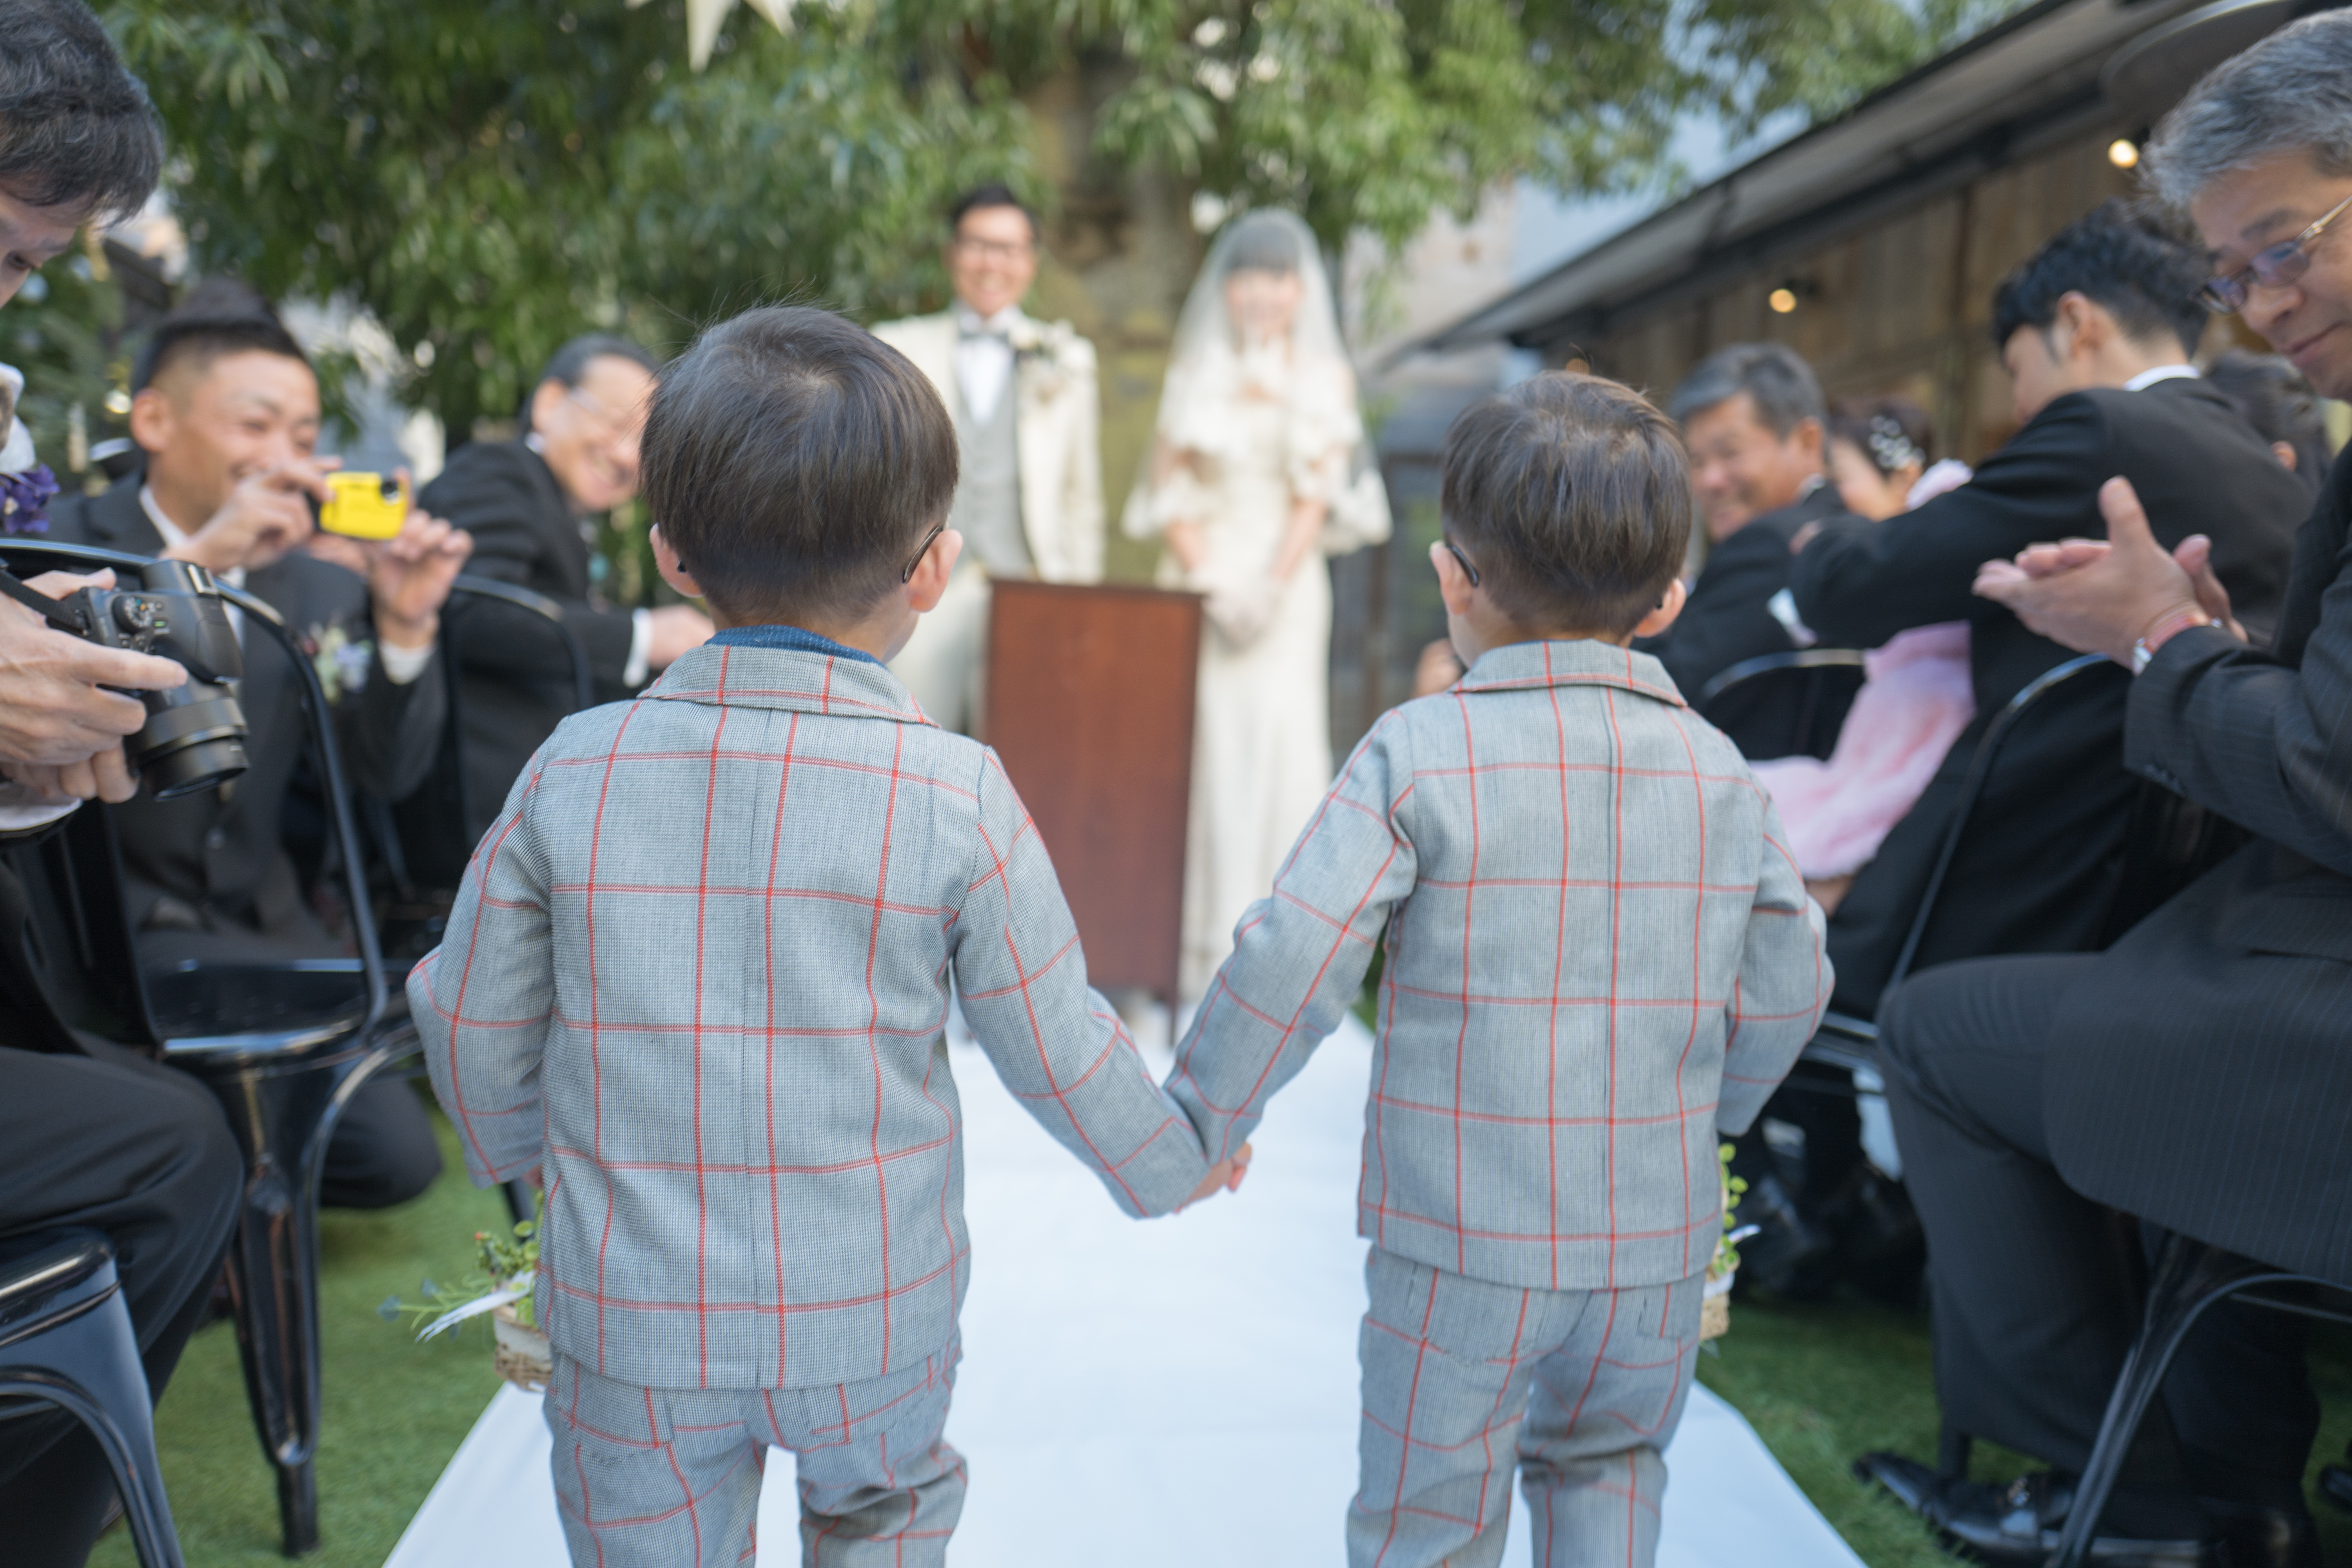
people, community, ceremony